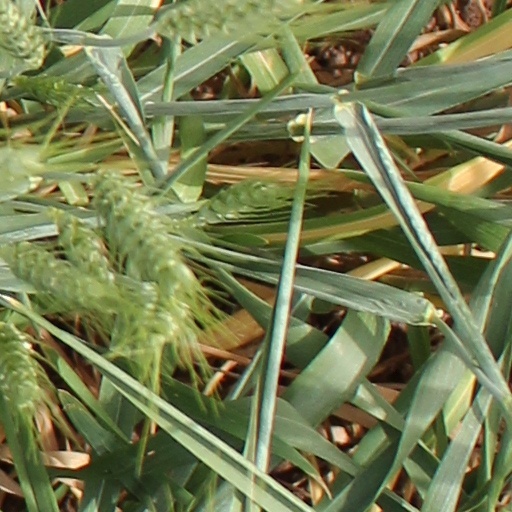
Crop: wheat